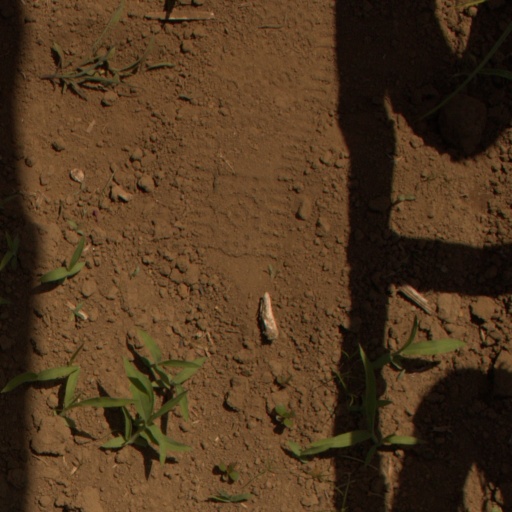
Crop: Jerusalem artichoke